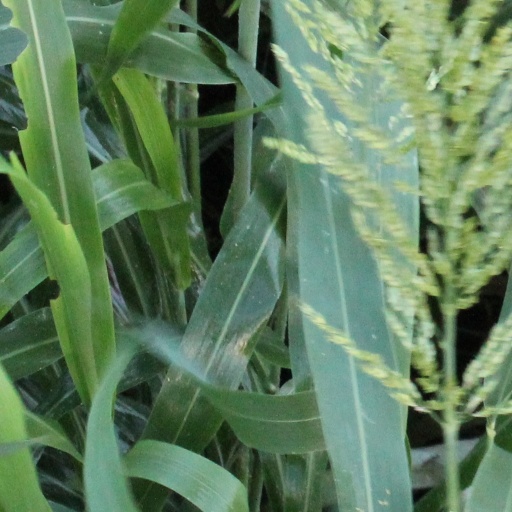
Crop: sorghum